Indonesian cuisine

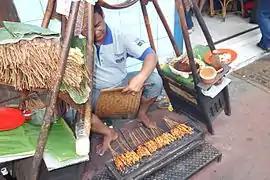
Grilling "sate Madura"

Diverse and eclectic, Betawi cuisine of Jakarta draw culinary influences from Chinese, Malay, Sundanese, to Arab, Indian and European. Popular Betawi dishes include "nasi uduk" (coconut rice), "sayur asem" (sweet and sour vegetable soup), "asinan" (salad of pickled vegetables), "gado-gado", (boiled or blanched vegetables salad in peanut sauce), "ketoprak", (vegetables, tofu, rice vermicelli and rice cake in peanut sauce), and "kerak telor" (spiced coconut omelette). Born from a creole or hybrid phenomena, the Betawi cuisine is quite similar to the Peranakan cuisine.